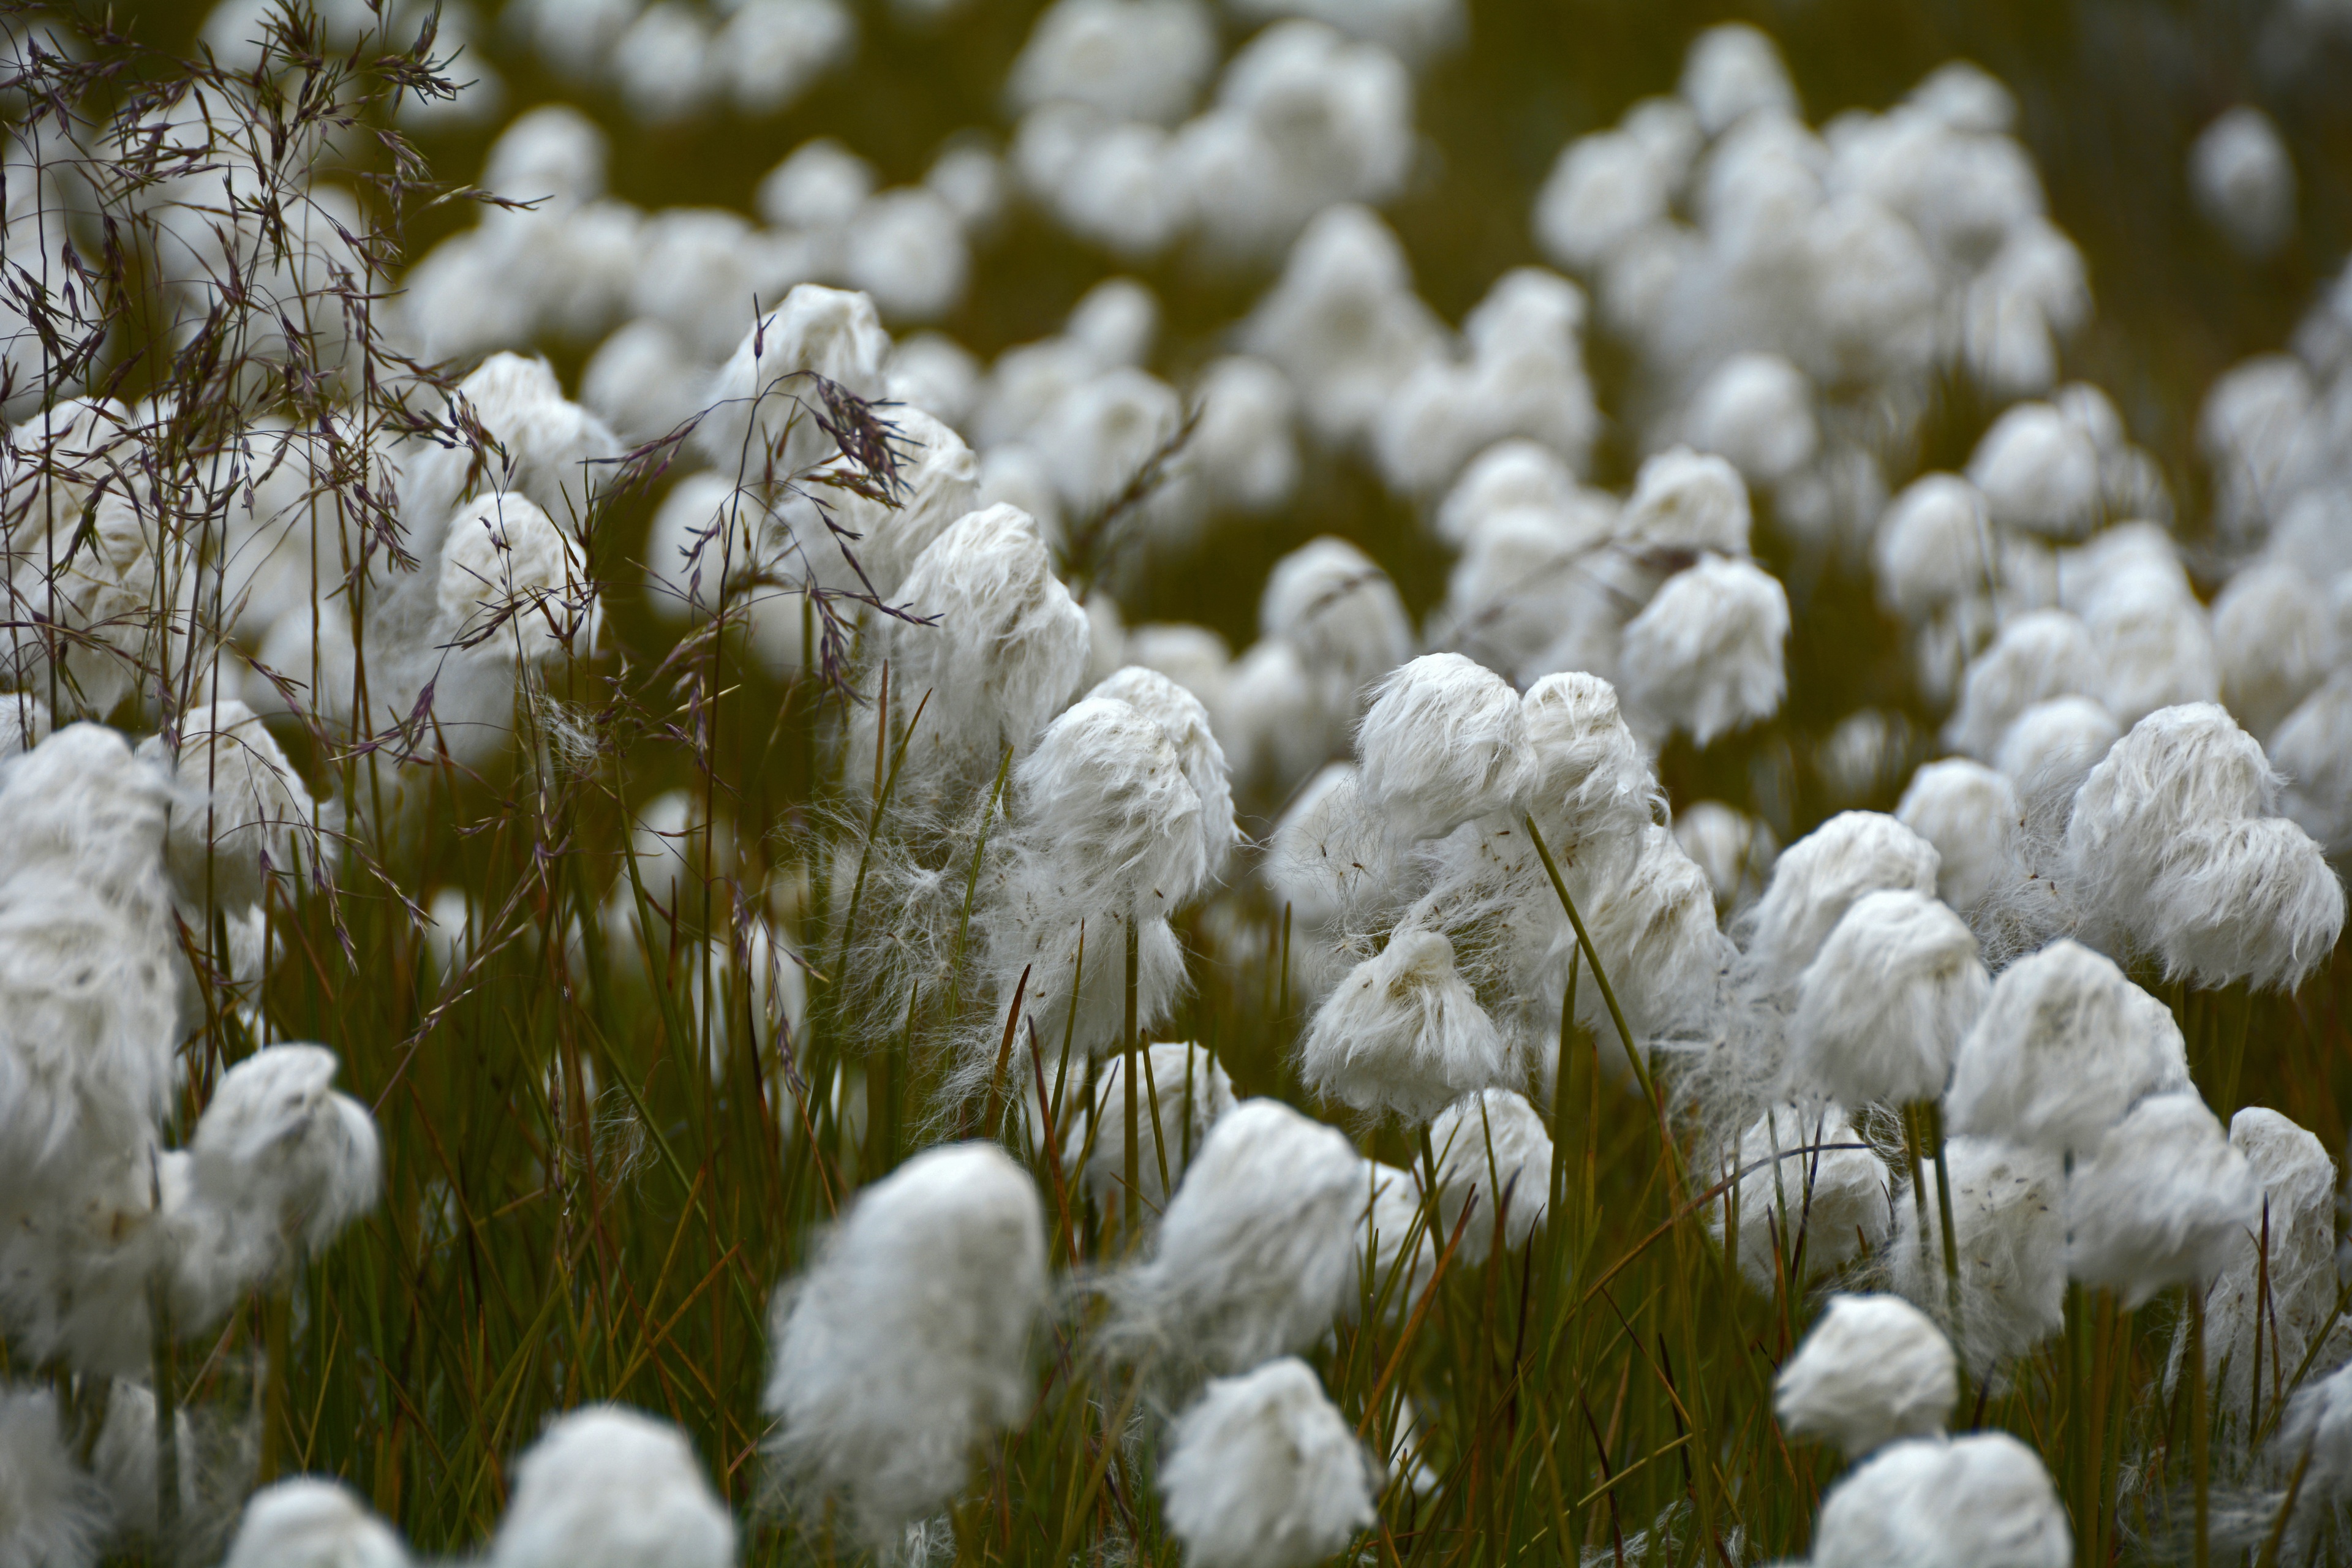
nature, grass, branch, blossom, snow, winter, cloud, plant, white, sunlight, leaf, flower, frost, fluffy, botany, iceland, flora, season, close up, cottongrass, cotton, freezing, macro photography, woolly, stengel, cyperaceae